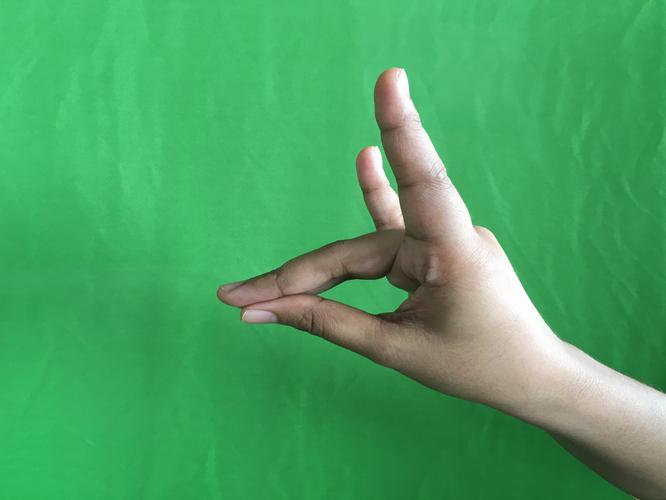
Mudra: Simhamukham
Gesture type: single_hand